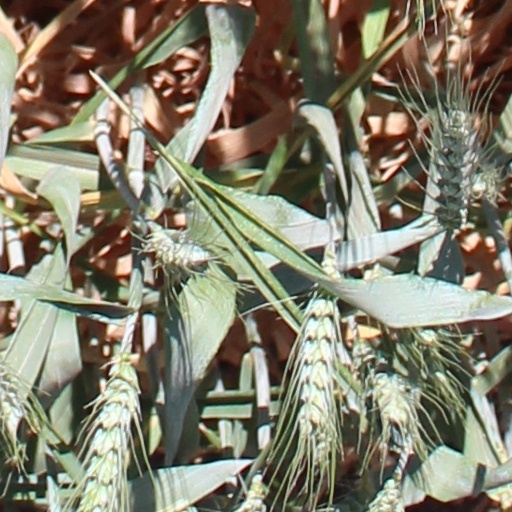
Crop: wheat